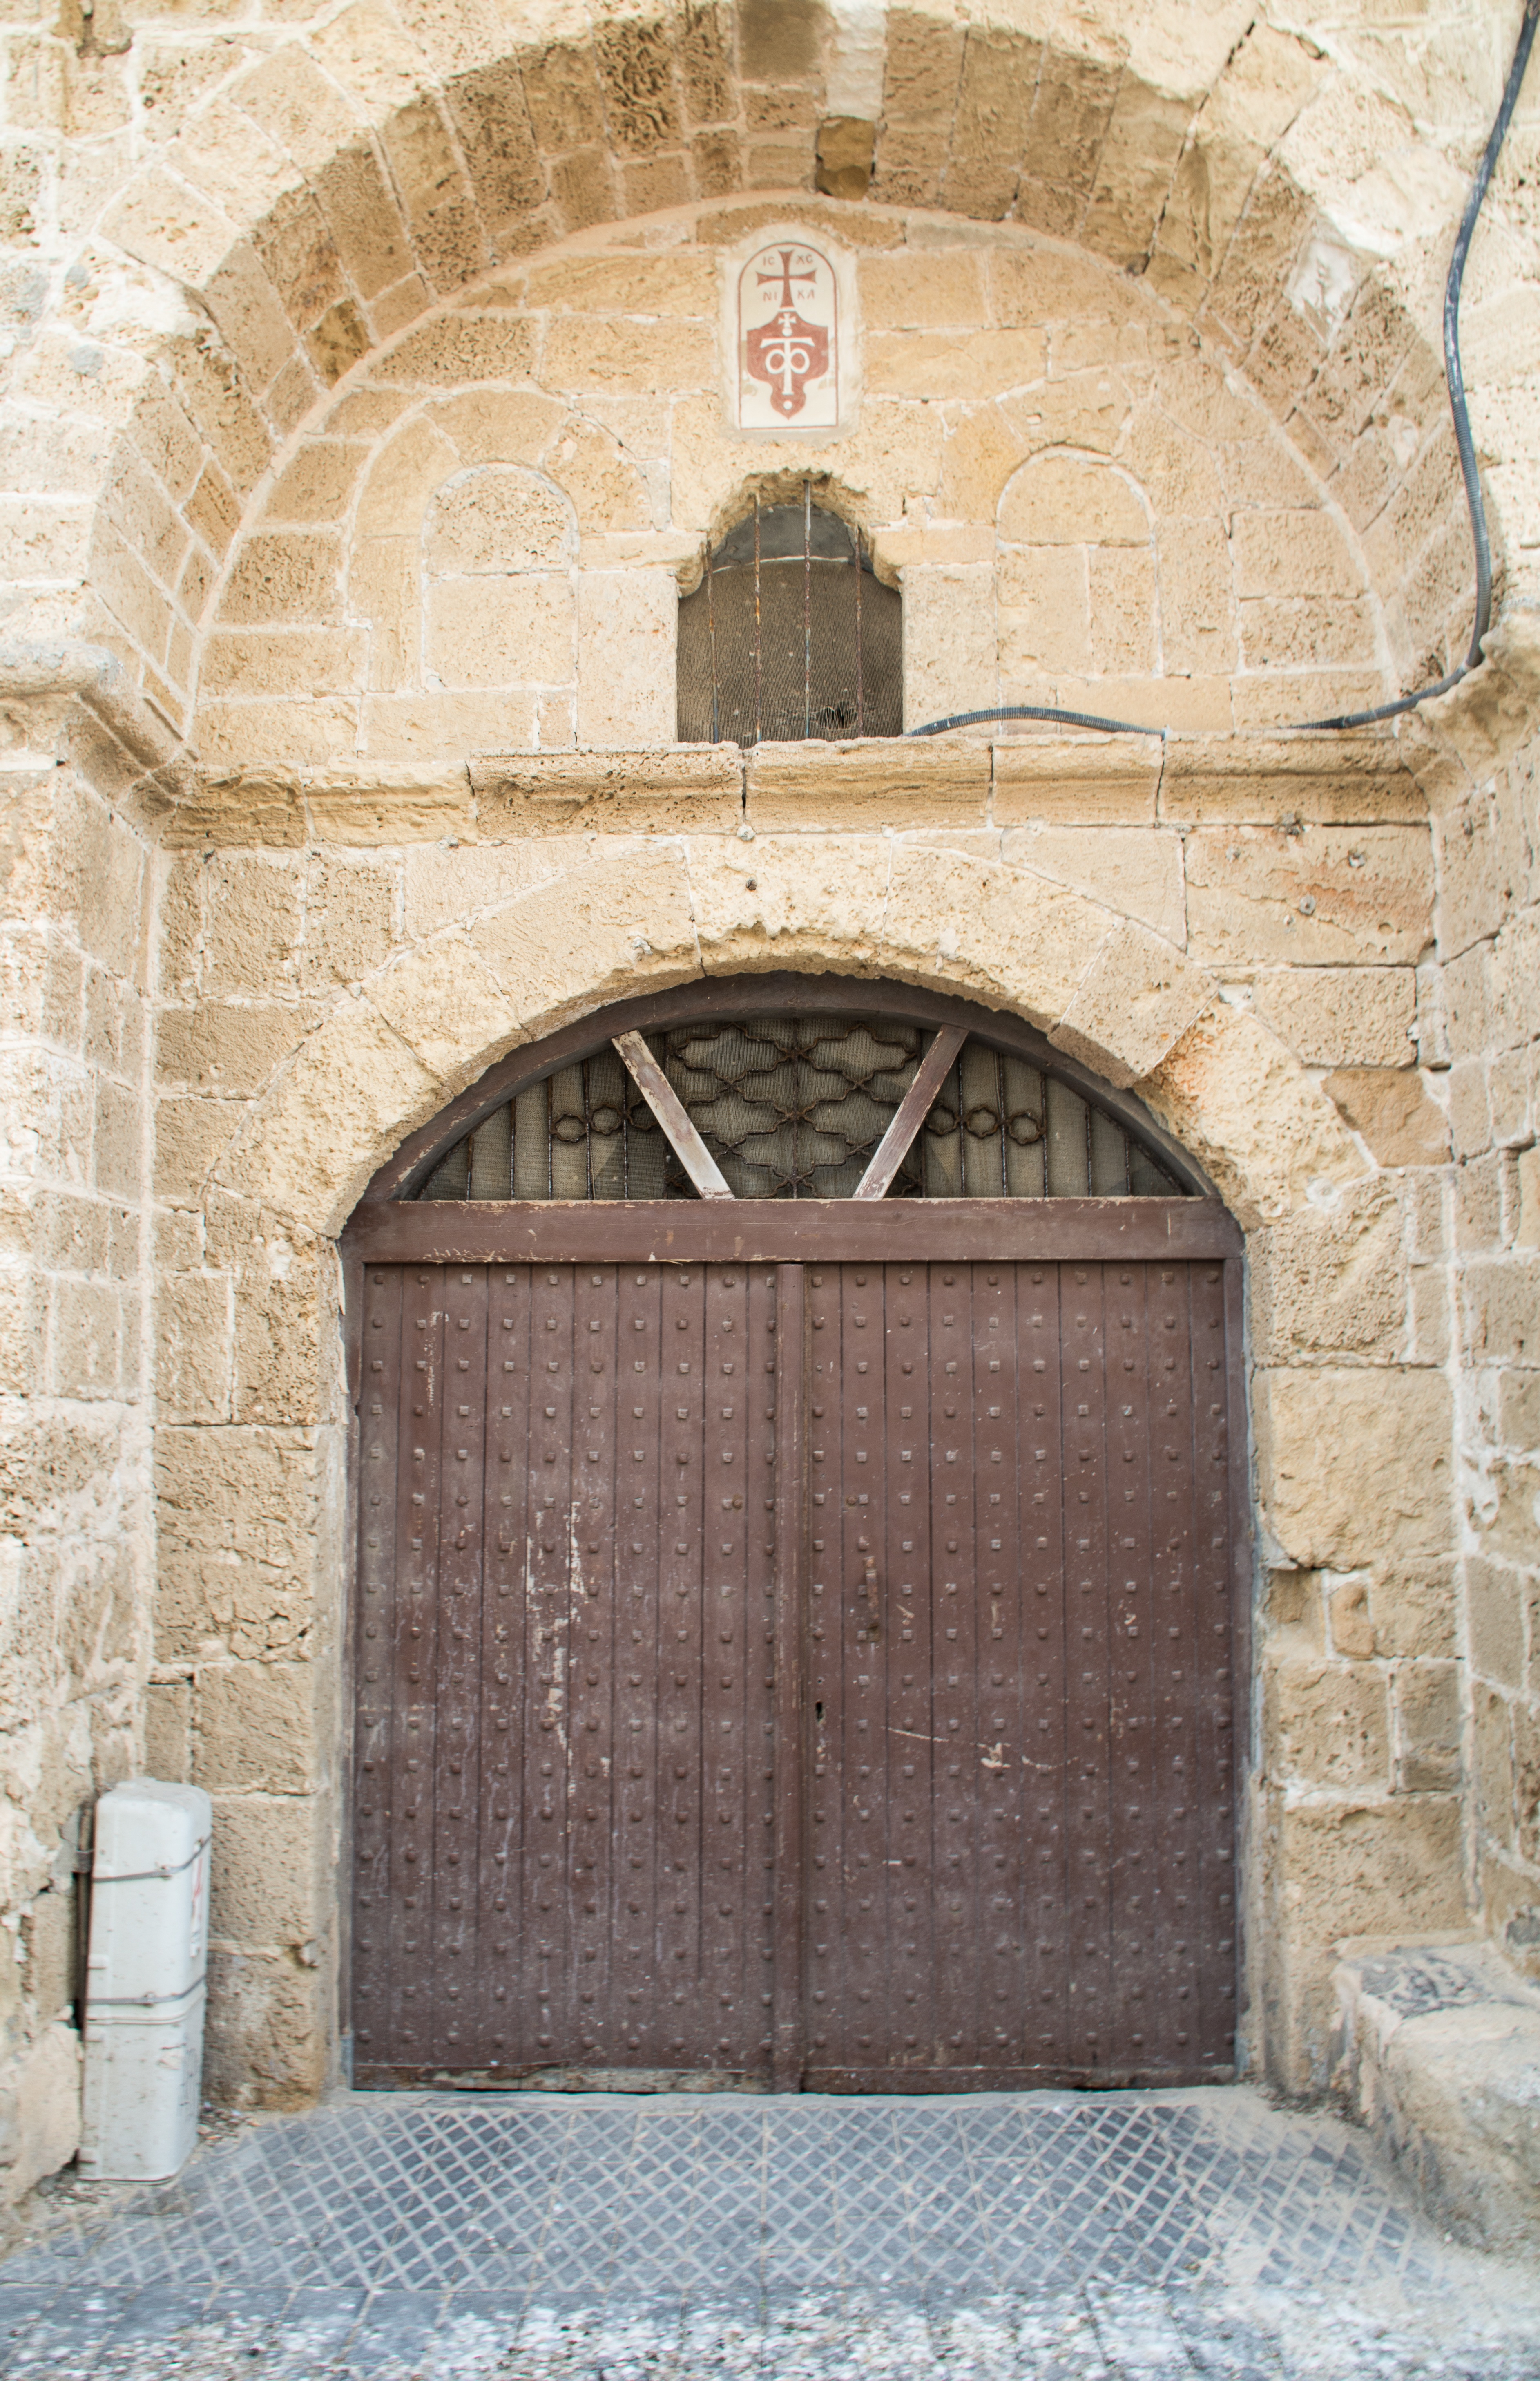
architecture, building, arch, facade, church, chapel, door, goal, place of worship, monastery, synagogue, estate, israel, jaffa